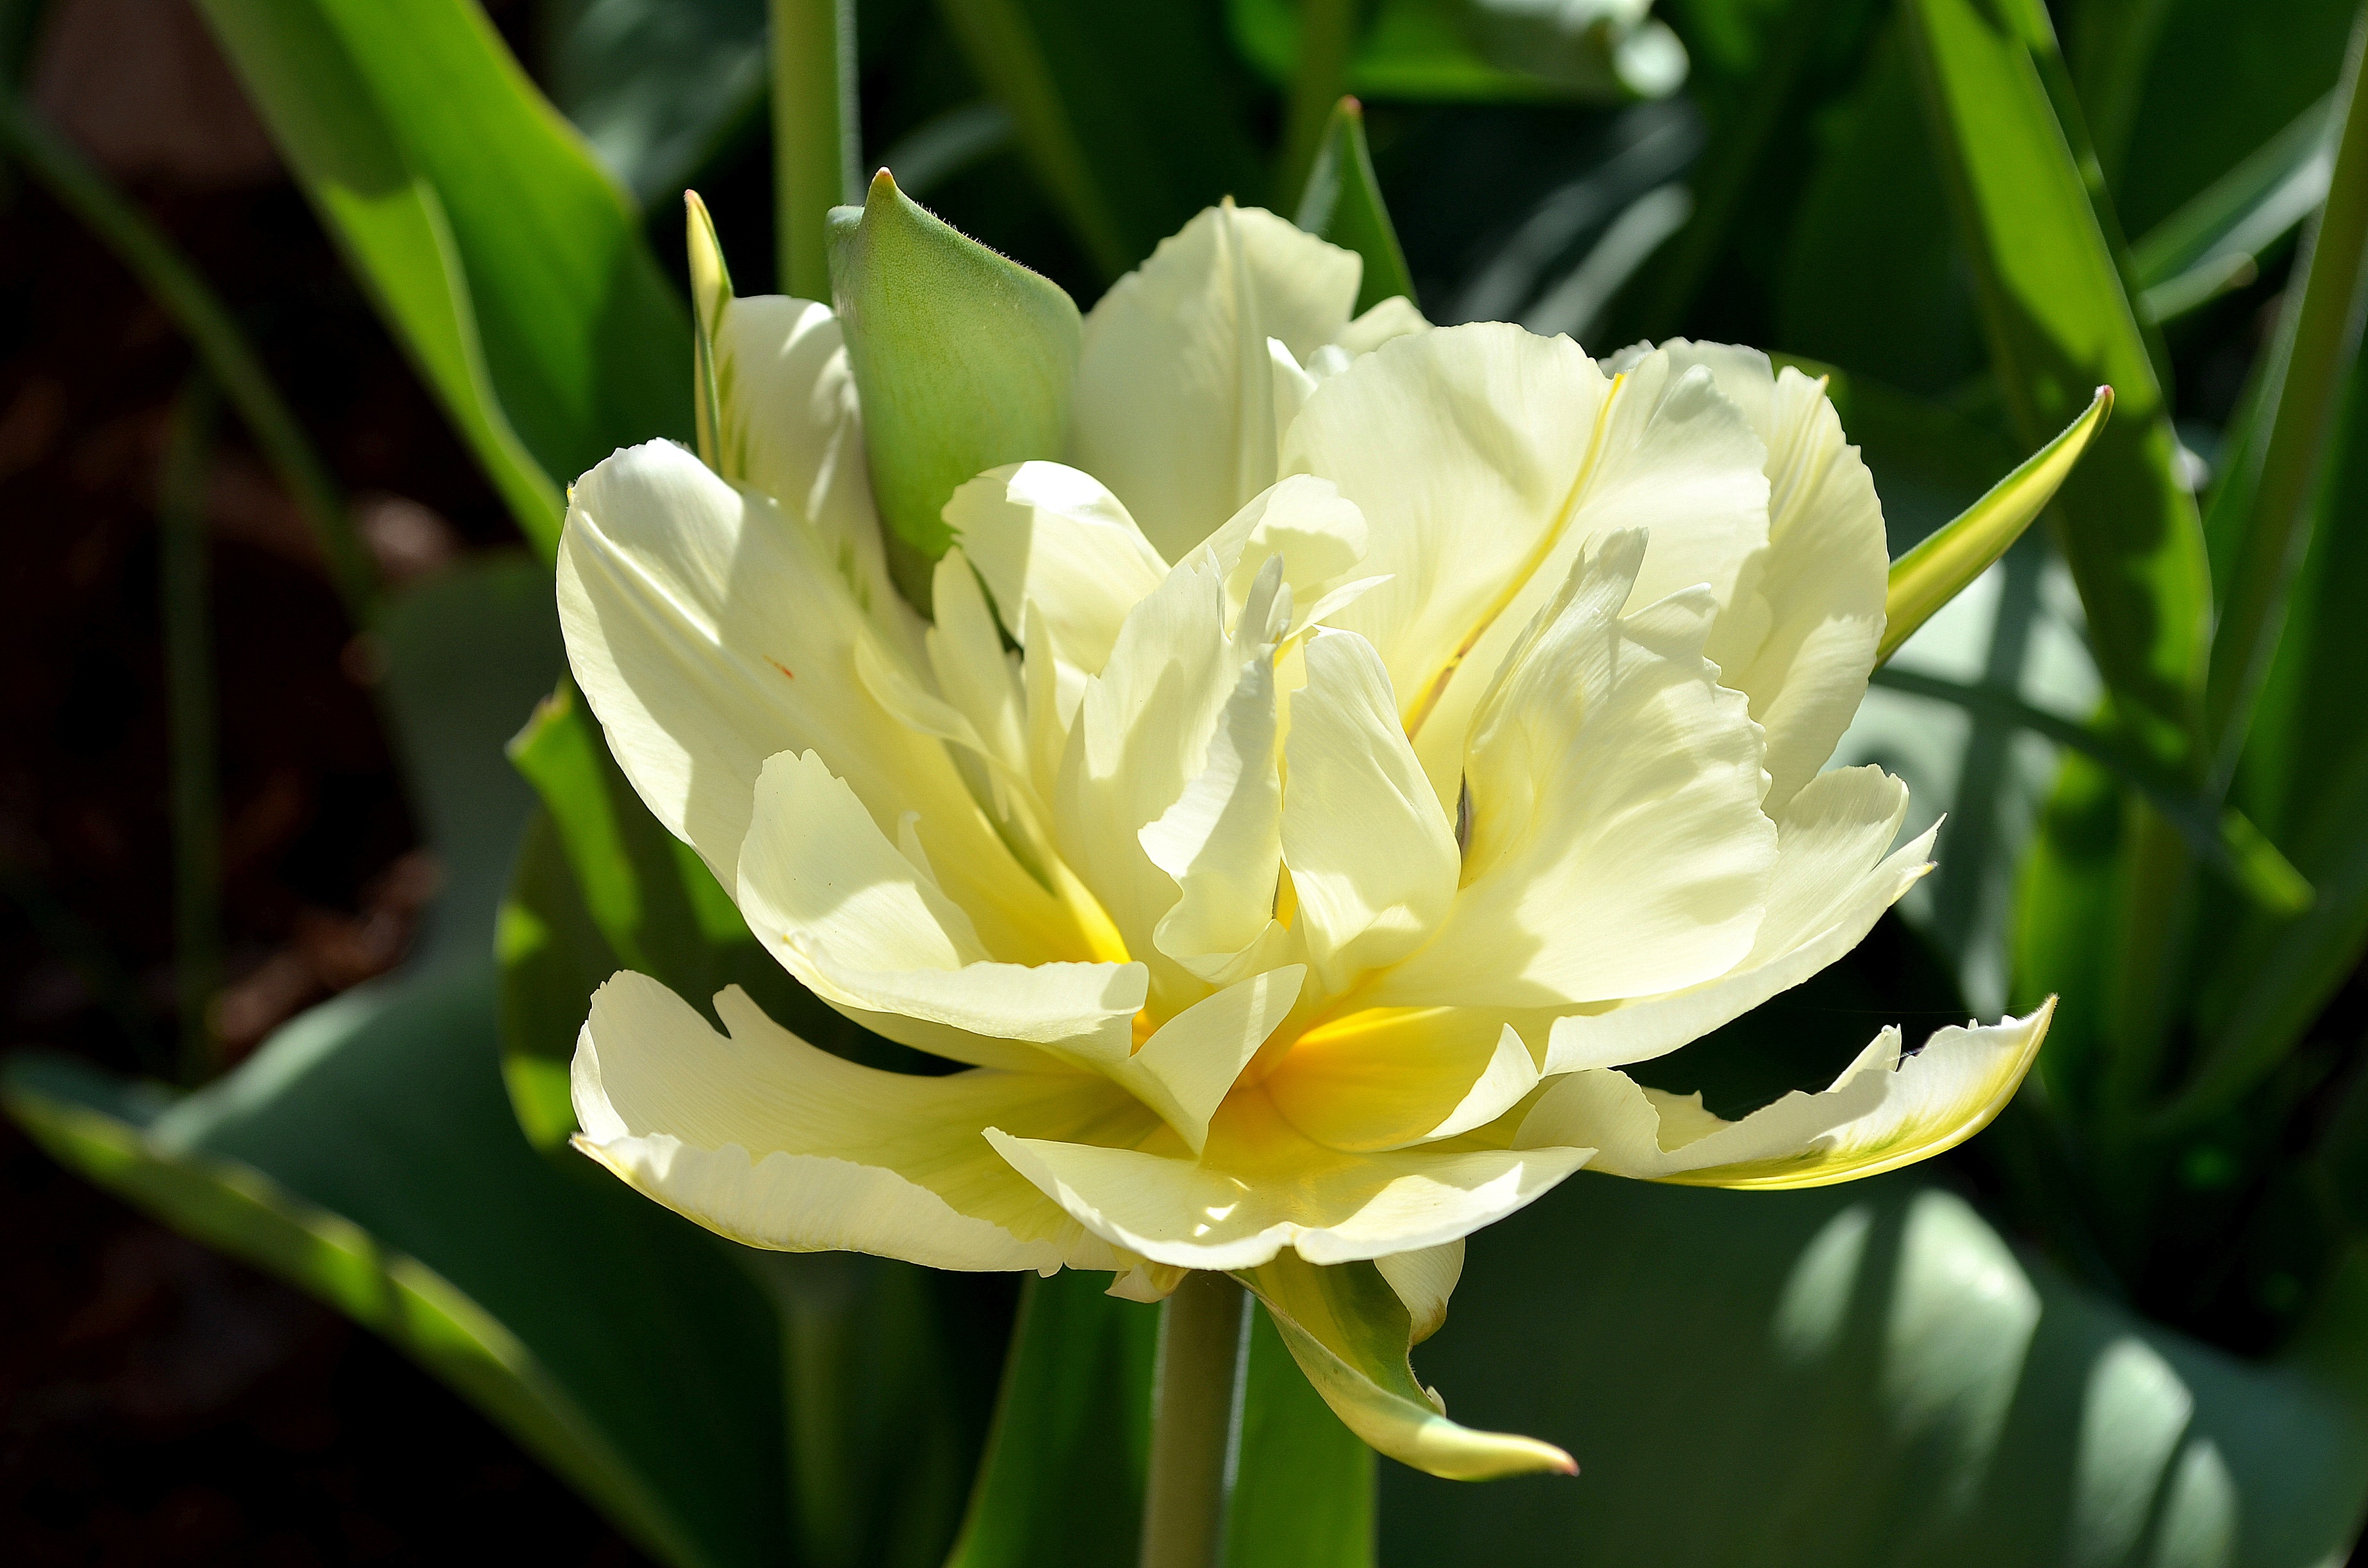
nature, blossom, plant, white, flower, petal, bloom, tulip, spring, green, botany, yellow, garden, flora, wildflower, bright, macro photography, white petals, tulpenbluete, flowering plant, noble tulip, plant stem, land plant